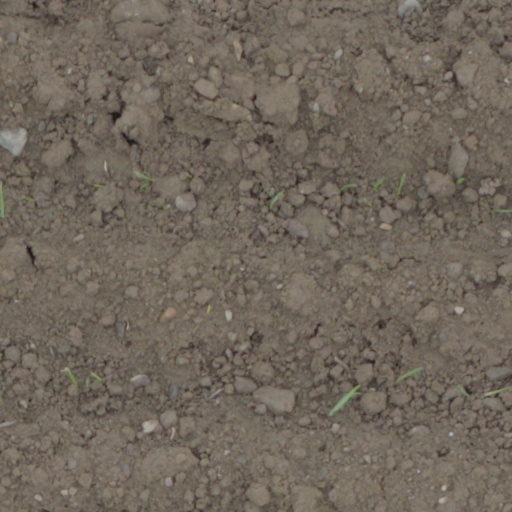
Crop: wheat